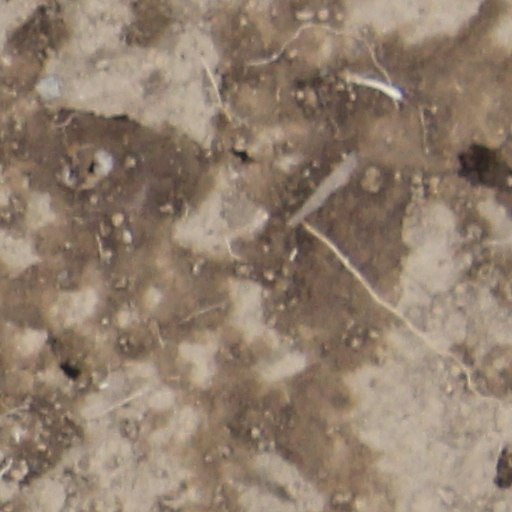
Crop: wheat